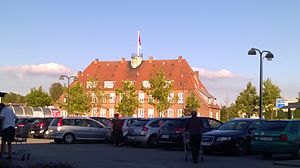
Kvægtorv (Næstved)
Kvægtorvet mod Spar Nord.
Udsigt fra Kvickly i Næstved mod Spar Nord.
Kvægtorvet er en af Næstveds større torve. Det har tidligere været brugt til kvæghandel, men er i dag omdannet til parkeringsplads.